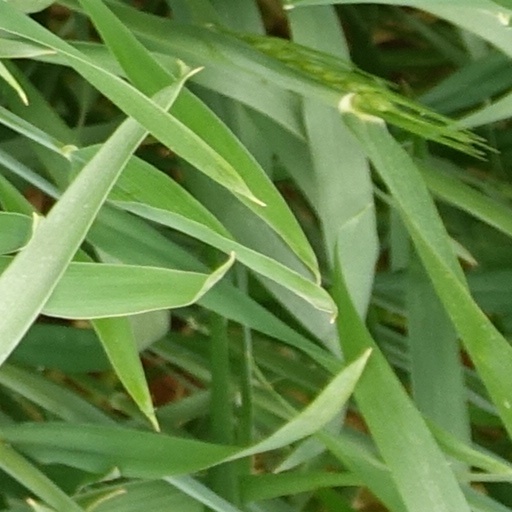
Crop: wheat